96P/Machholz

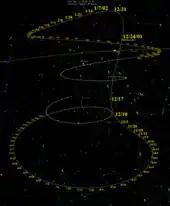
2001/2002 perihelion starmap

During the 2001/2002 passage the comet brightened to magnitude −2, and was very impressive as seen by SOHO.